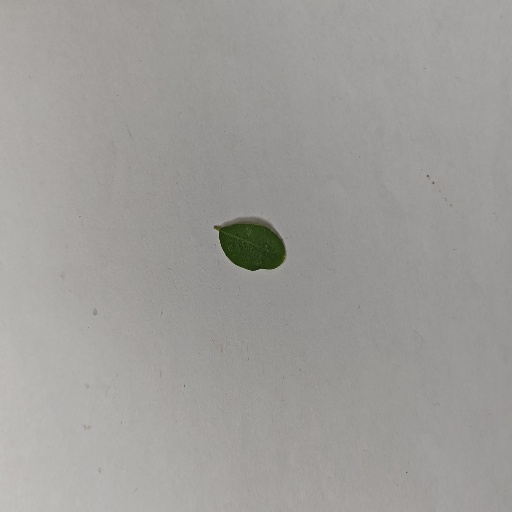
Species: Sojina
Leaf condition: Healthy Leaf